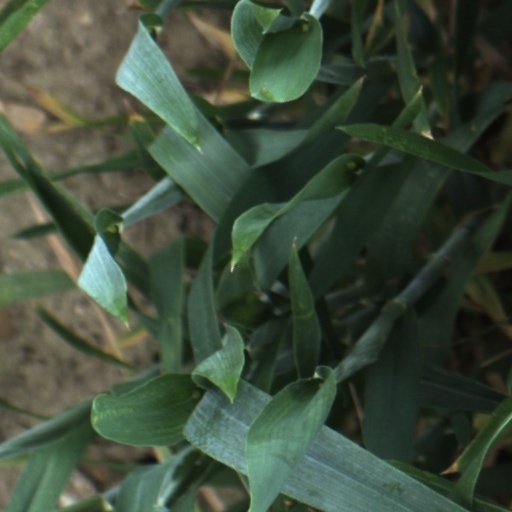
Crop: wheat